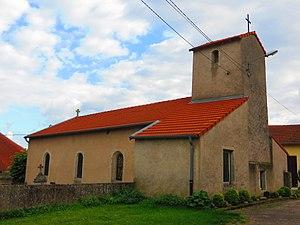
Oriocourt Église Saint-Jean-Baptiste
Oriocourt est une commune française située dans le département de la Moselle, en région Grand Est.